Linebarrels of Iron

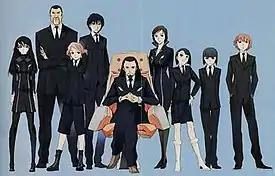
From left to right: Emi Kizaki, Captain Shinobu Igarashi, Satoru Yamashita, Reiji Moritsugu, Kunio Ishigami, Yui Ogawa, Shizuna and Izuna Endo, and Kouichi Hayase.

"Voiced by:" Yoshikazu Sato (Japanese, anime), Kenji Nomura (Super Robot Wars UX), Bob Carter (English, anime)